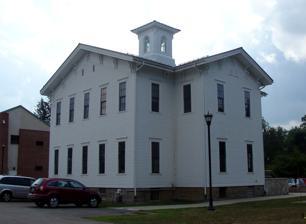
Building: Academy Hall (Edinboro University of Pennsylvania)
Country: United States of America
Year built: 1857
United States historic place Academy Hall U.S. National Register of Historic Places Show map of Pennsylvania Show map of the United States Location High and Normal Streets Edinboro , Pennsylvania Coordinates 41°52′19.3″N 80°7′41.2″W / 41.872028°N 80.128111°W / 41.872028; -80.128111 Built 1857 ( 1857 ) Architect Nathaniel C. Austin Architectural style Italianate NRHP reference No. 06001055 Added to NRHP November 21, 2006 Academy Hall is an academic building on the campus of Edinboro University of Pennsylvania in Edinboro , Pennsylvania . Originally known as Austin Hall for its architect, the hall has since been called a variety of names that reflected its use at the time, including Literary Hall , Commercial Hall and Music Hall . Built in 1857, Academy Hall is the oldest building at the university and the oldest normal school building in Pennsylvania. It was listed on the National Register of Historic Places in 2006. Design Academy Hall is a two-story, Italianate -style structure located at the intersection of High and Normal Streets at Edinboro University of Pennsylvania , southeast of downtown Edinboro . The hall is 40 by 50 feet (10 m × 20 m) with 10 by 24 feet (3 m × 7 m) wings containing stairwells on the north and south sides. A cupola with a low, pyramidal roof and arched windows is perched atop the building. Beneath the brackets and dentil on the cupola is a " Greek key fretwork". The exterior of Academy Hall has remained unaltered since its construction, other than a new basement and foundation when it was moved in 1880, and the removal of chimneys in 1885. During renovations in 2006 and 2007, parts of the first floor ceiling were removed and a mezzanine installed. The cupola also functions as a skylight . History In 1855, the citizens of Edinboro elected to establish an academy in the community as the nearest secondary school was in Waterford , 10 miles (20 km) away. The community applied for a charter in 1856 and succeeded in raising $3,000 for the purchasing of 1 acre (0.4 ha) and the construction of an academy building. The contract for the building was awarded to Nathaniel C. Austin, a local architect and carpenter. Austin Hall was completed in 1857 and was dedicated on December 14, 1857, the day before classes began. During the construction, the Pennsylvania General Assembly passed the Normal School Act of 1857. The trustees of Edinboro Academy immediately decided to pursue certification as a normal school under the act. An additional 9 acres (4 ha) were purchased and three more buildings erected: an assembly hall and two dormitories . The academy official became the Northwestern State Normal School on January 23, 1861. It was the second such school in Pennsylvania , the first being at Millersville . Academy Hall was moved approximately 200 yards (200 m) northeast to its present location in 1880. It was renamed Literary Hall the same year when its second floor became used primarily by the school's literary societies . From 1912 to 1917, the hall was used by business courses and classes for " secretarial skills" and became called Commercial Hall. In 1917, the building was used by music students and became Music Hall. The State Normal School became a State Teachers College in 1927 and a State College in 1960. The college's Alumni Office took over Music Hall in 1965 and renamed it back to Academy Hall. In 1983, Pennsylvania created the State System of Higher Education with Edinboro State College becoming the Edinboro University of Pennsylvania. Academy Hall was left vacant in 1996. It underwent a $2.4 million restoration that was completed when it was rededicated on January 18, 2007 as part of the 150th anniversary celebration of the founding of Edinboro University. The hall now houses the university's admissions office. See also National Register of Historic Places portal Pennsylvania portal List of the oldest buildings in Pennsylvania National Register of Historic Places listings at colleges and universities in the United States National Register of Historic Places listings in Erie County, Pennsylvania References